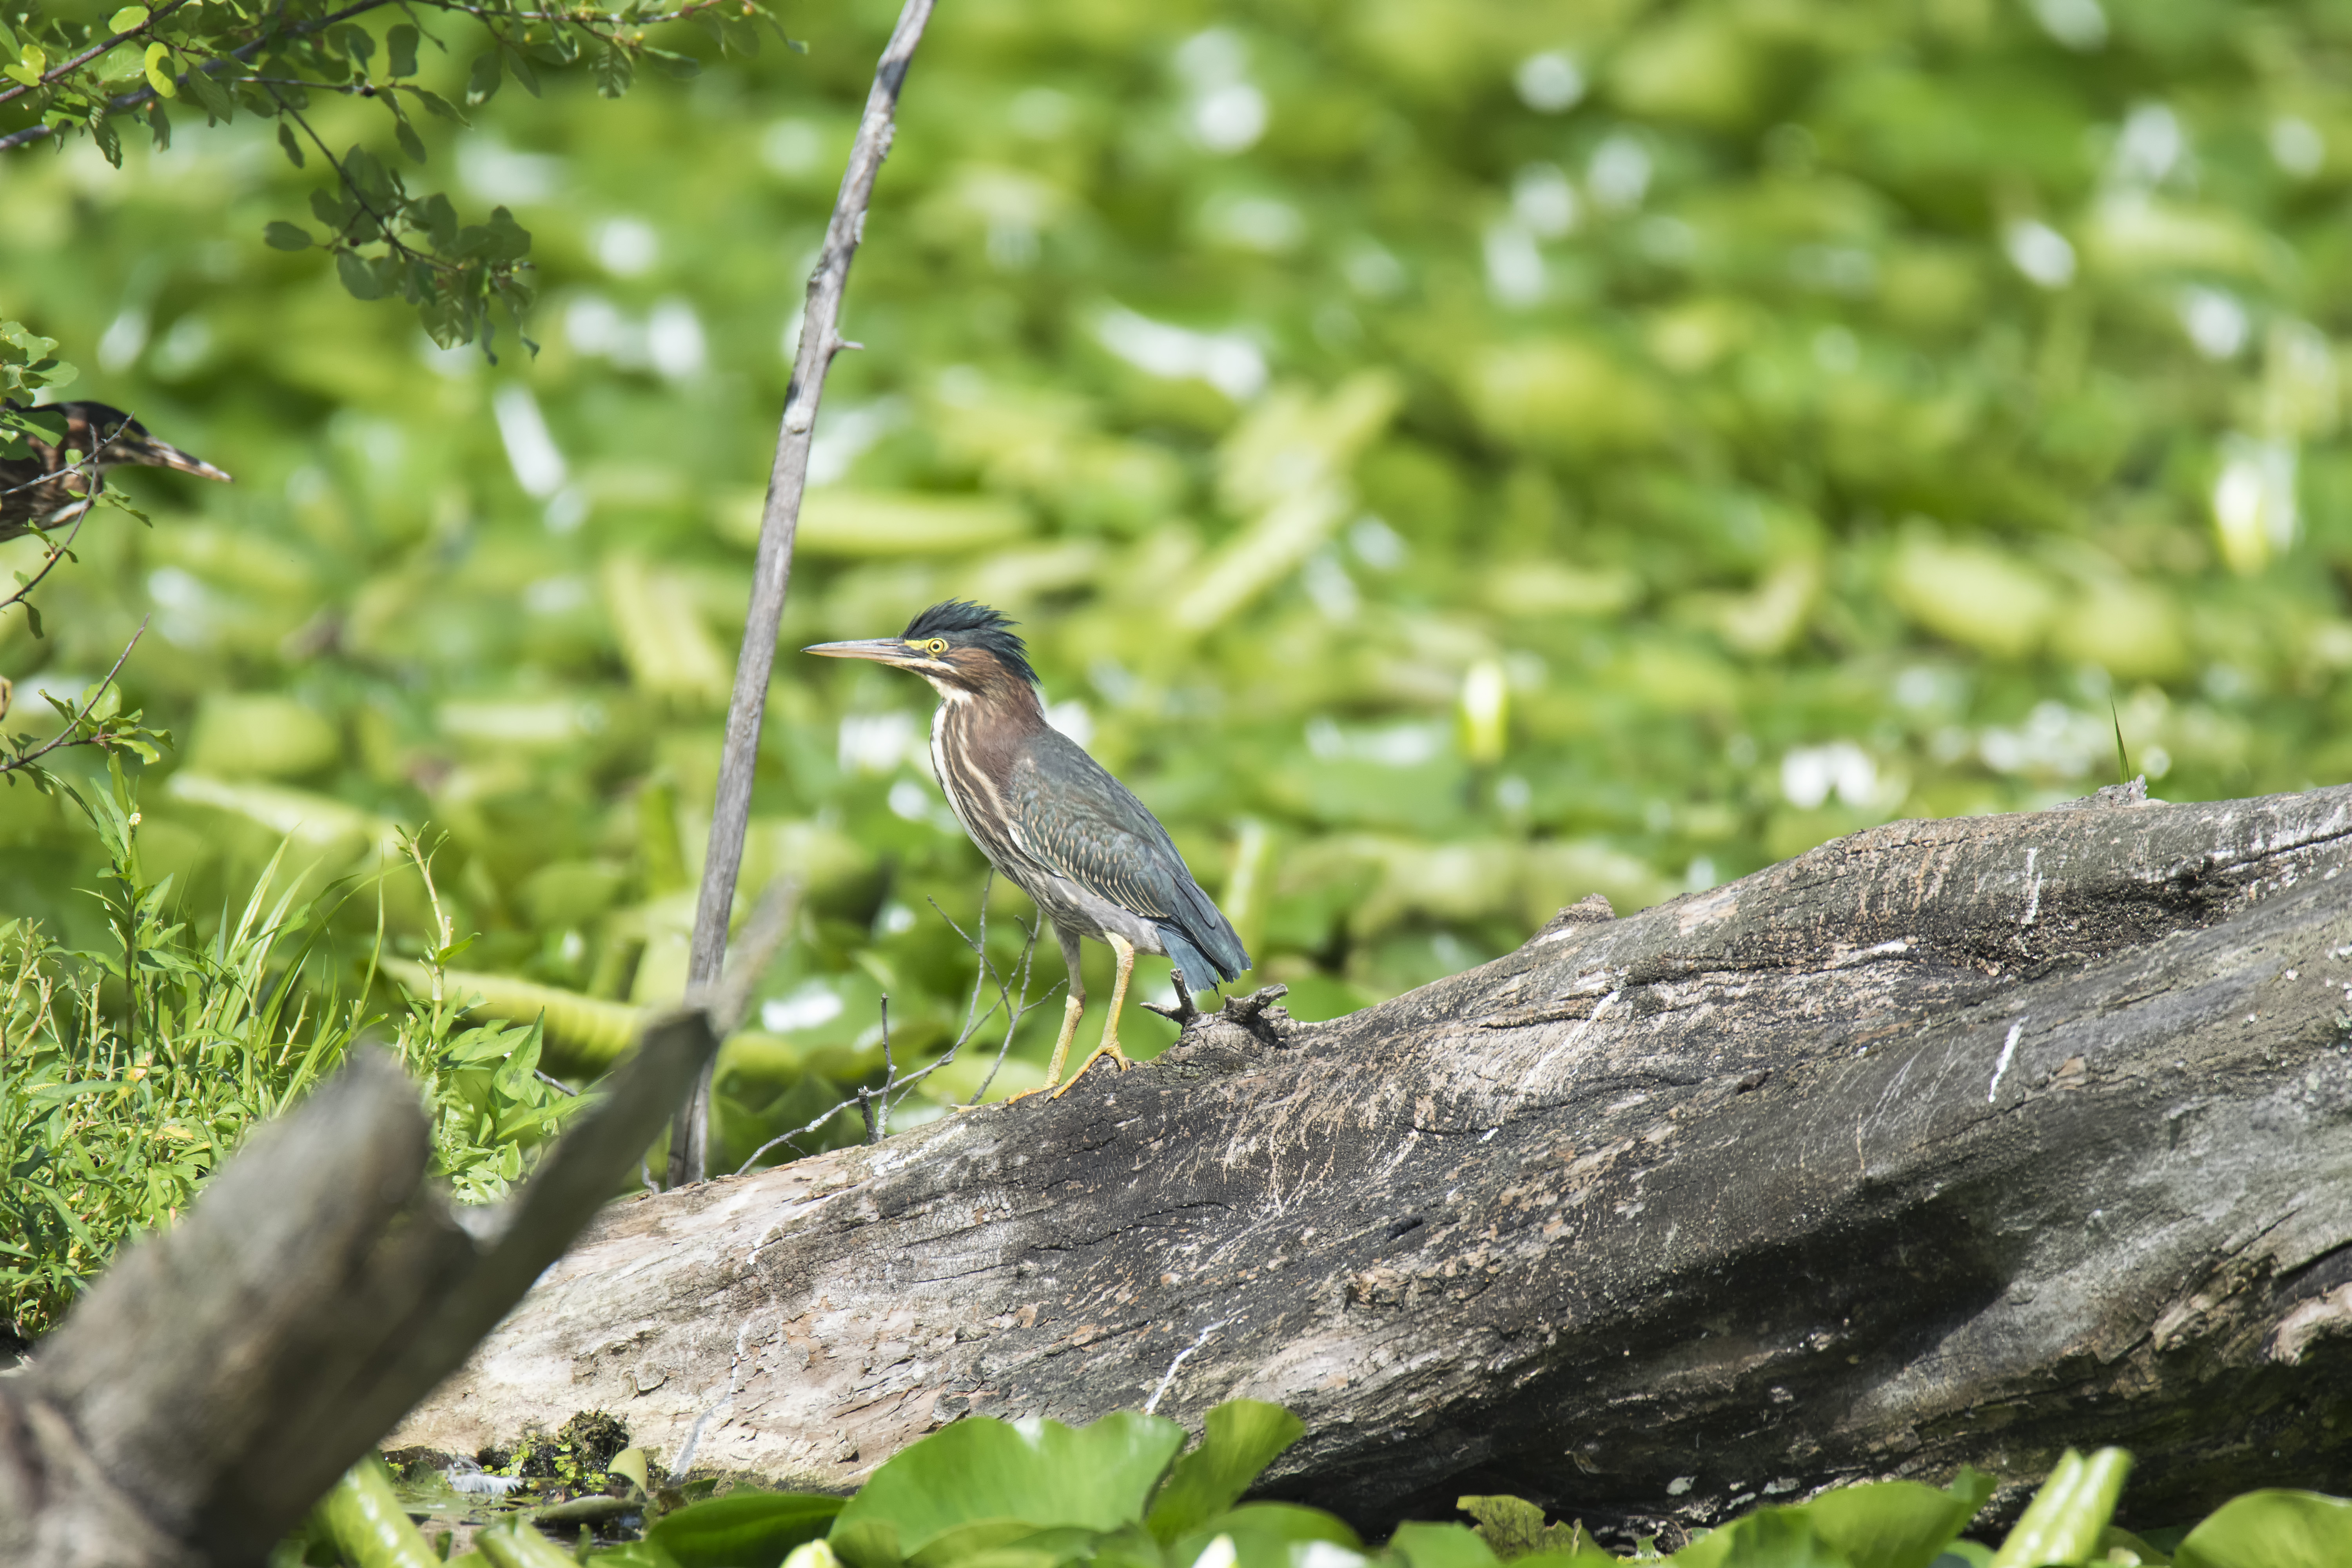
nature, branch, bird, wildlife, green, fauna, canada, vertebrate, vert, quebec, heron, sherbrooke, oiseau, perching bird